Describe the emotion expressed in this image:  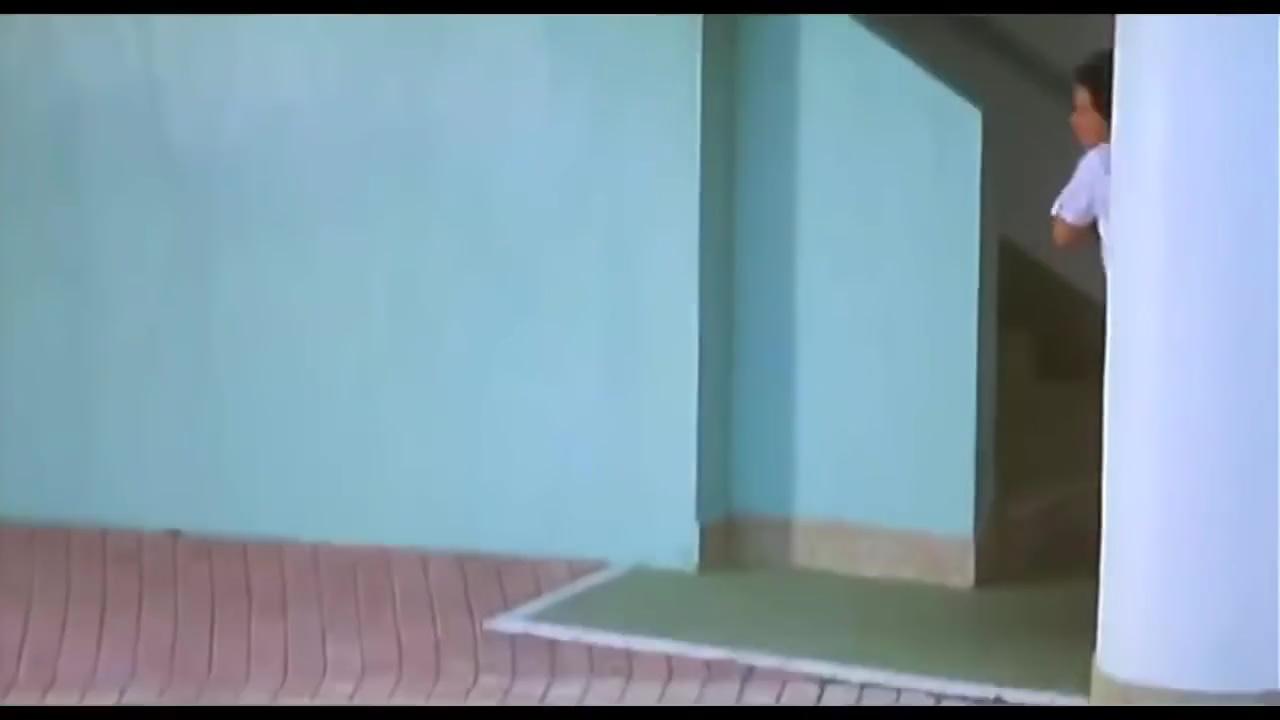
This person displays Pain, valence and arousal with low intensity.